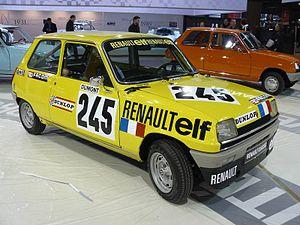
Retromobile 2012
La Renault 5 est une automobile française, produite en deux générations distinctes. Cet article concerne la première génération, qui a été produite en France à l'usine de Flins proche de Mantes dans le département des Yvelines, et à Valladolid.
Rétromobile est un salon annuel consacré aux voitures anciennes traitant de l’ensemble des thèmes de la voiture de collection, qui se tient au Parc des expositions de la Porte de Versailles à Paris. Il est le second plus grand salon européen consacré à l'automobile de collection et ses accessoires après le "Techno Classica Essen" en Allemagne, suivi du Retro Classics allemand de Stuttgart qui est le plus grand en termes de surface, et l'Auto-Retro espagnol de Barcelone.